William E. Baker

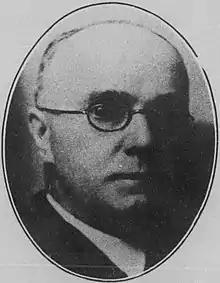

William Eli Baker (February 25, 1873 – June 4, 1954), frequently known as W. E. Baker, was a United States district judge of the United States District Court for the Northern District of West Virginia.